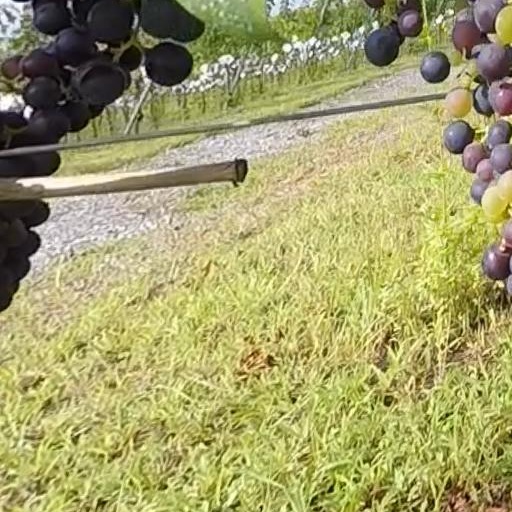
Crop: grape